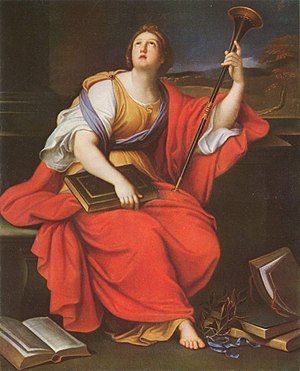
Kliometri
Klio af Pierre Mignard, olie på lærred, 1689
Kliometri, somme tider kaldt ny økonomisk historie eller økonometrisk historie er den systematiske anvendelse af økonomisk teori, økonometriske teknikker og andre formelle eller matematiske metoder til studiet af historie. Det er dermed en kvantitativ tilgang til økonomisk historie. Navnet kliometri kommer fra Klio eller Kleio, som var historiens muse, og blev oprindelig dannet af den matematiske økonom Stanley Reiter i 1960.